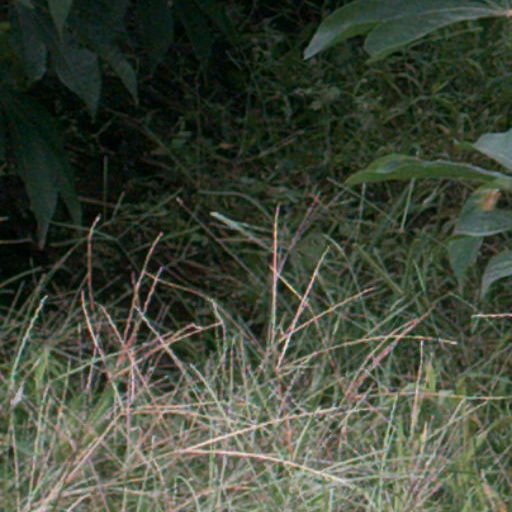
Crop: cassava